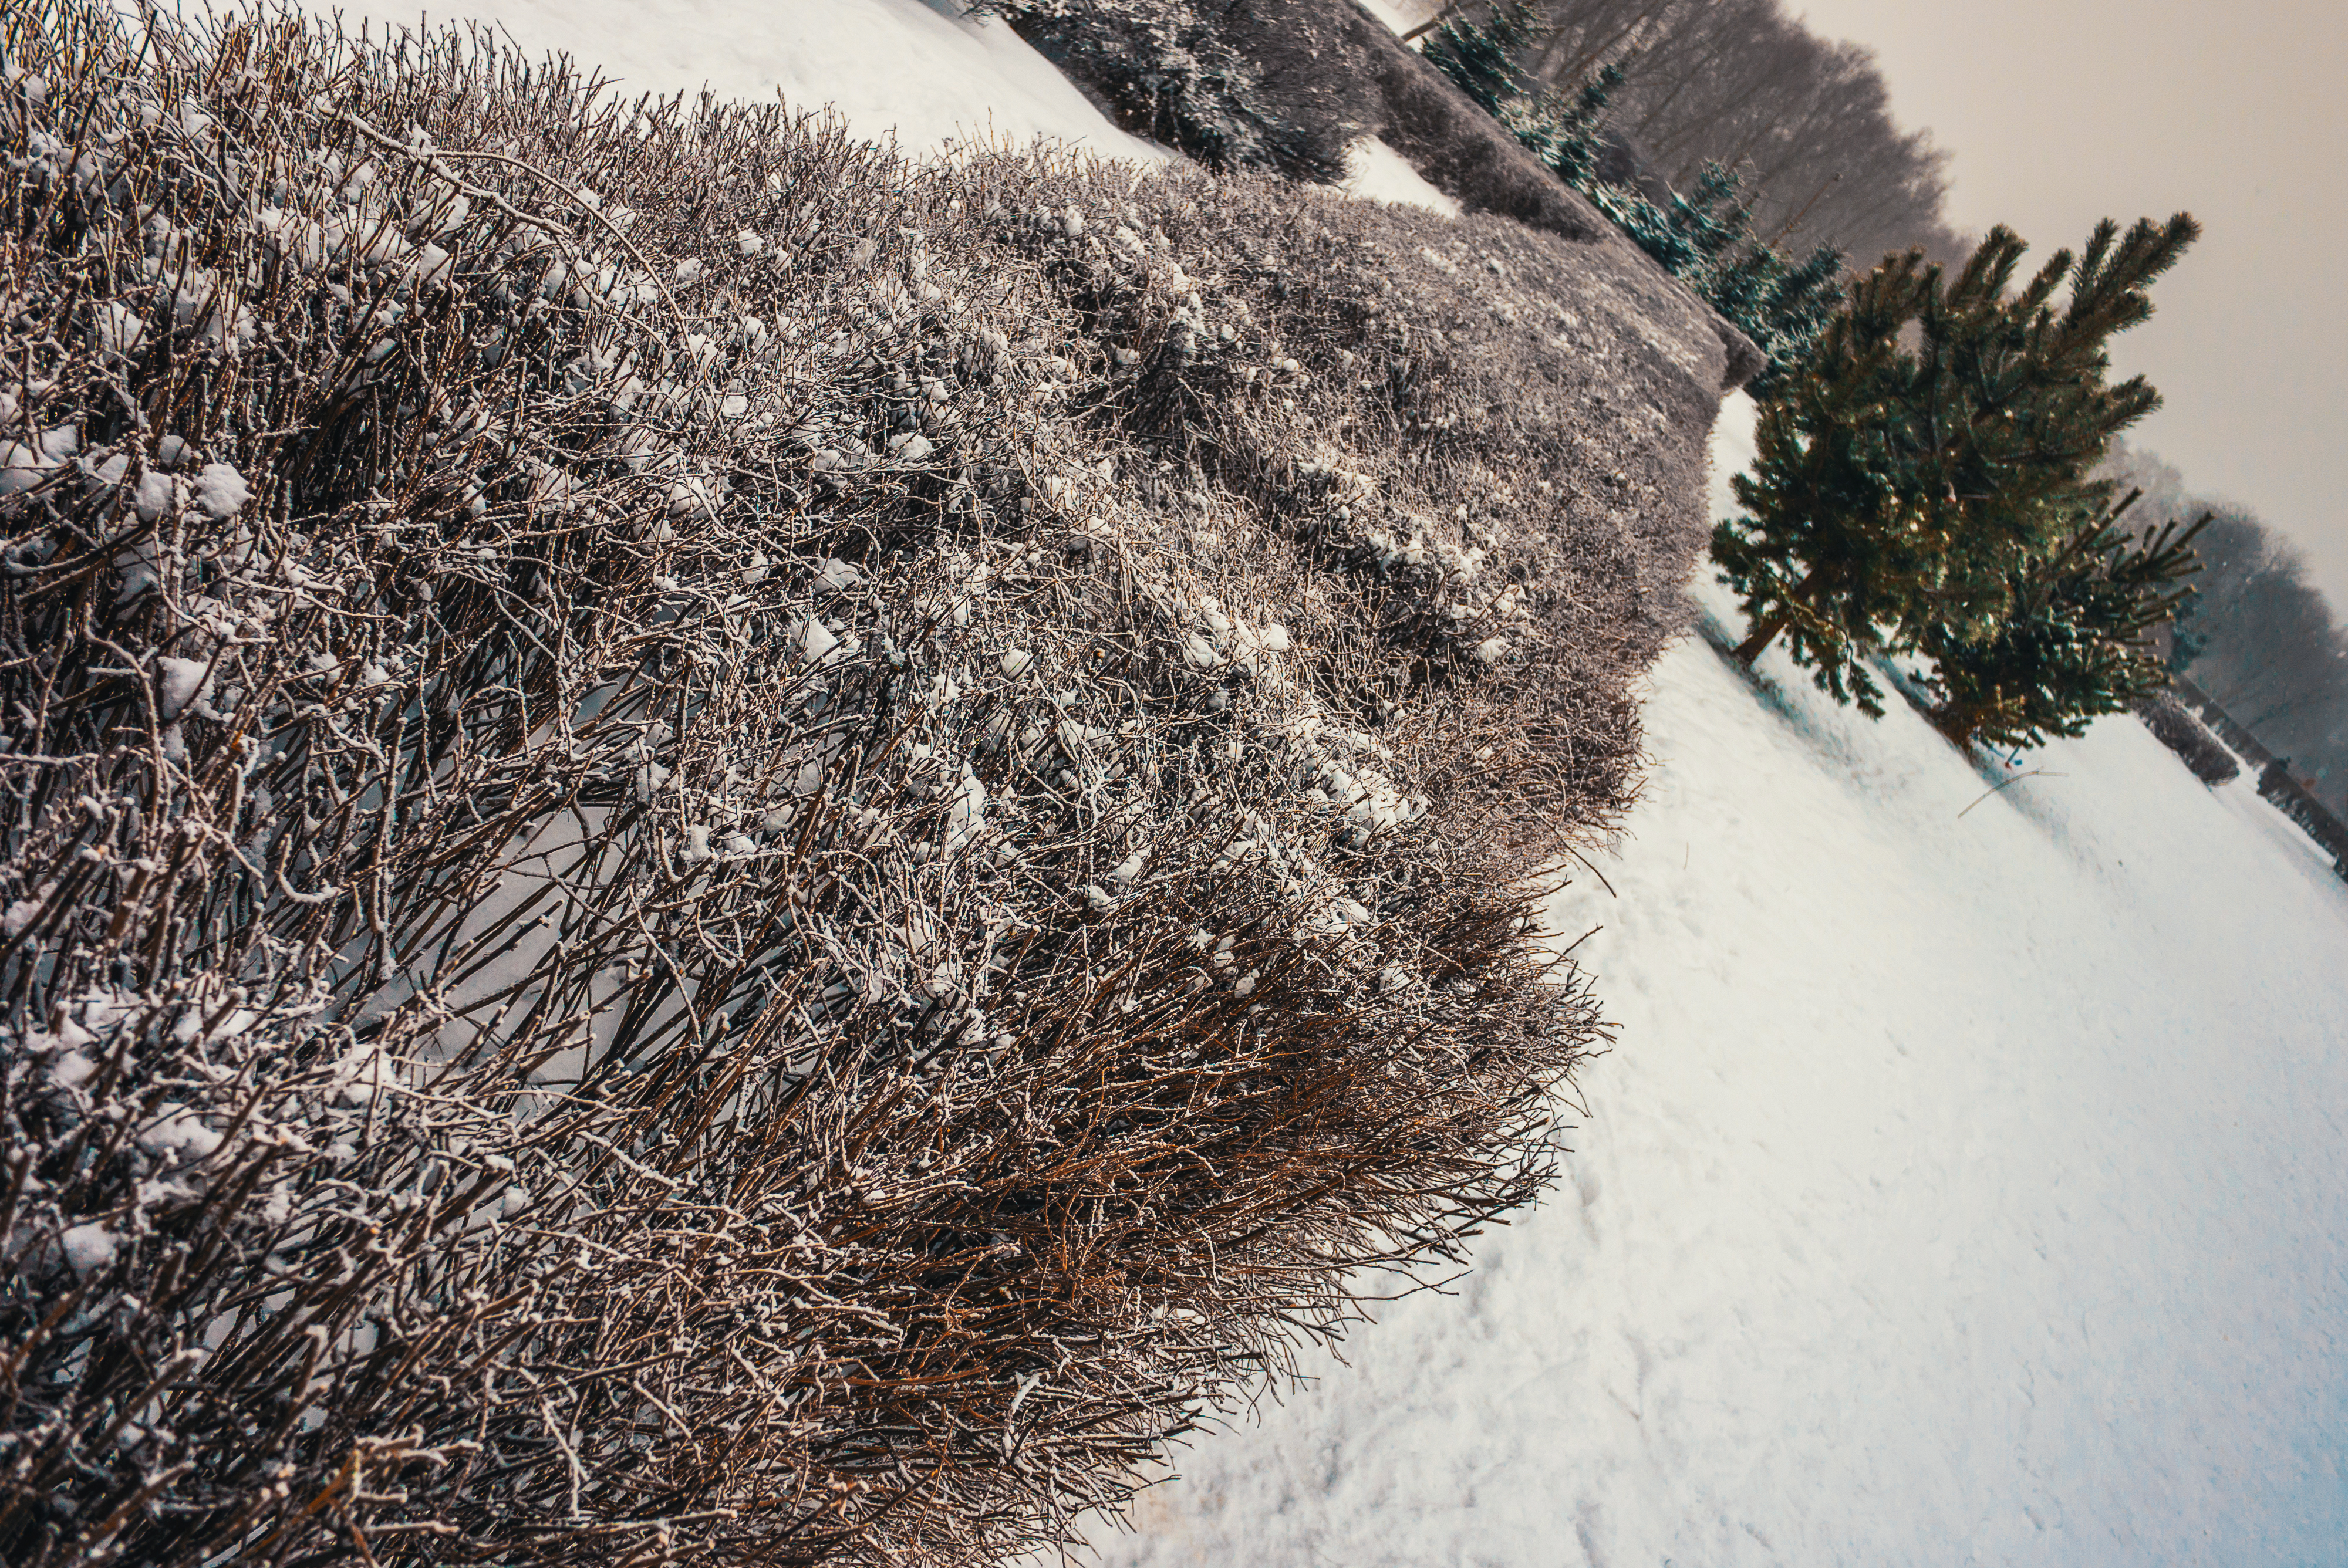
image, slope, winter, terrain, freezing, geological phenomenon, snow, glacial landform, conifer, evergreen, fir, ice cap, pine, precipitation